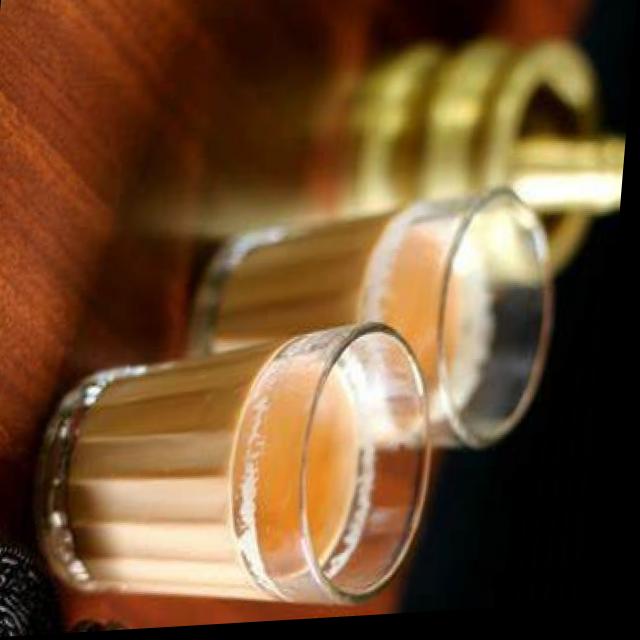
Dish: chai